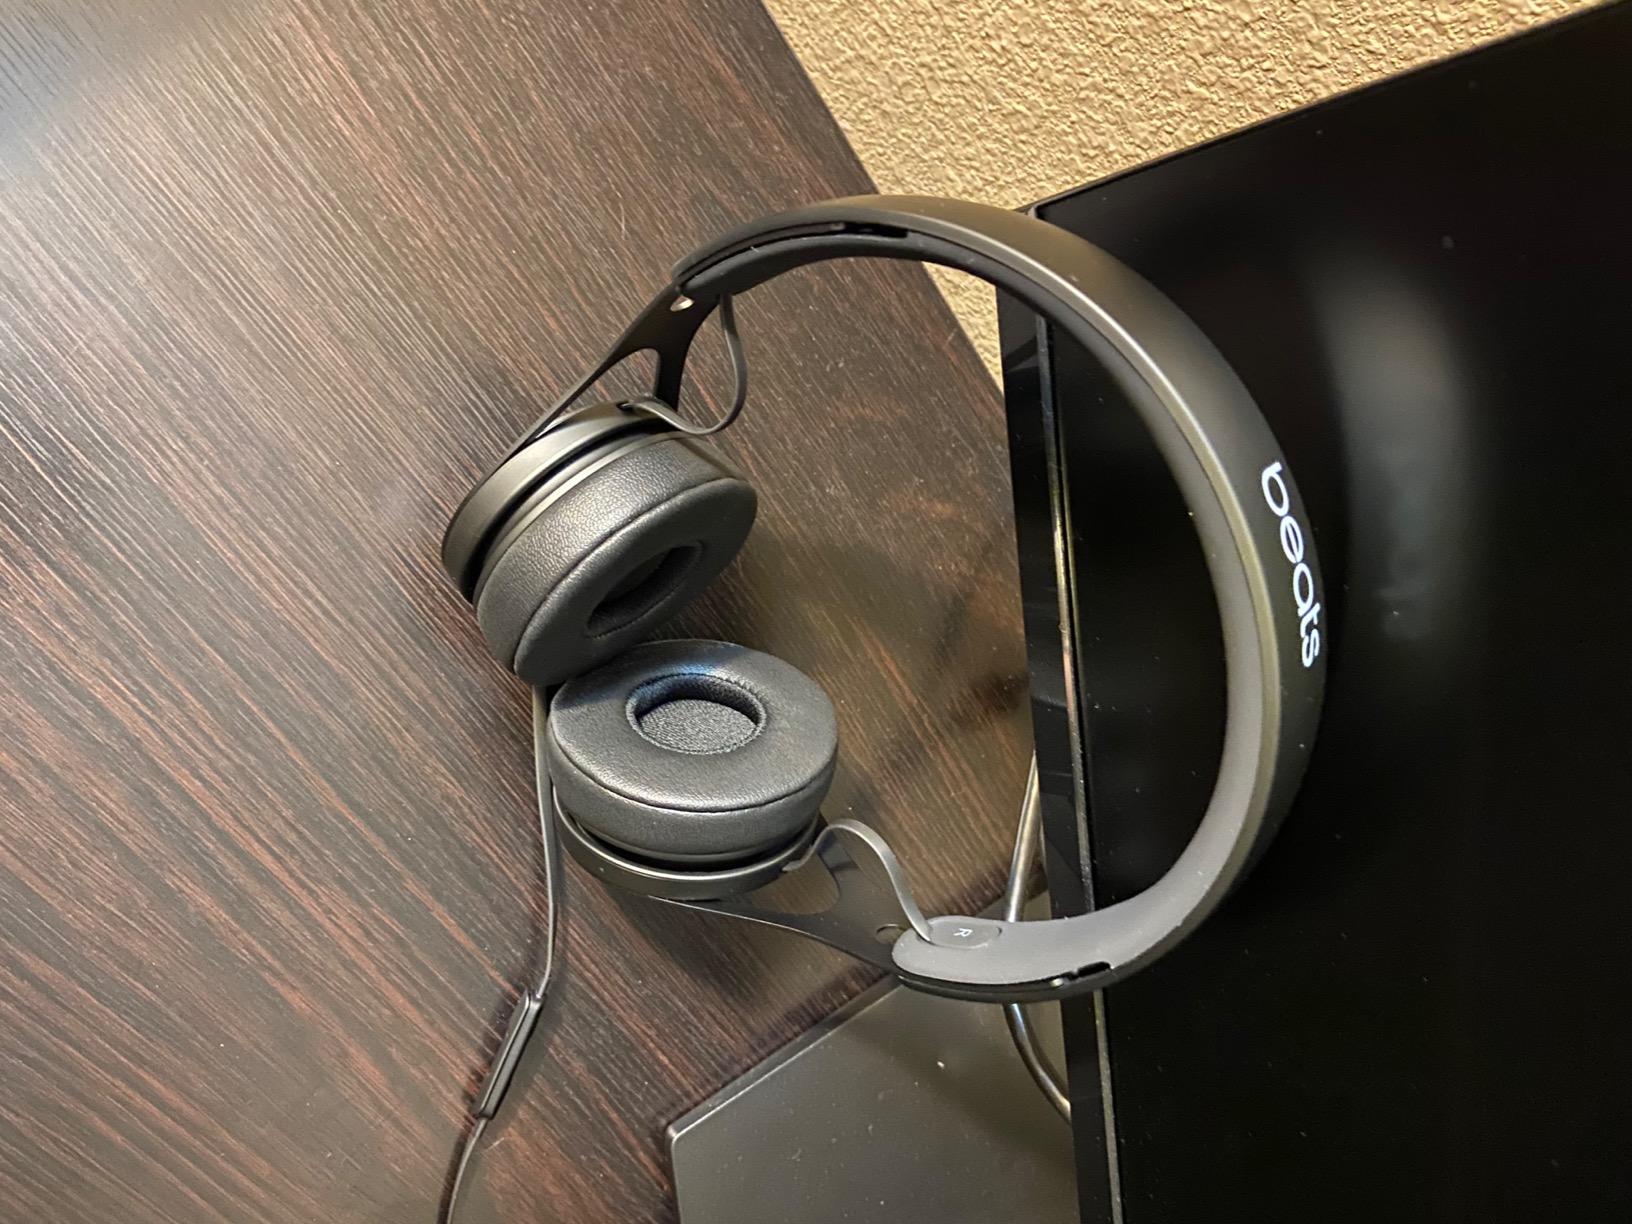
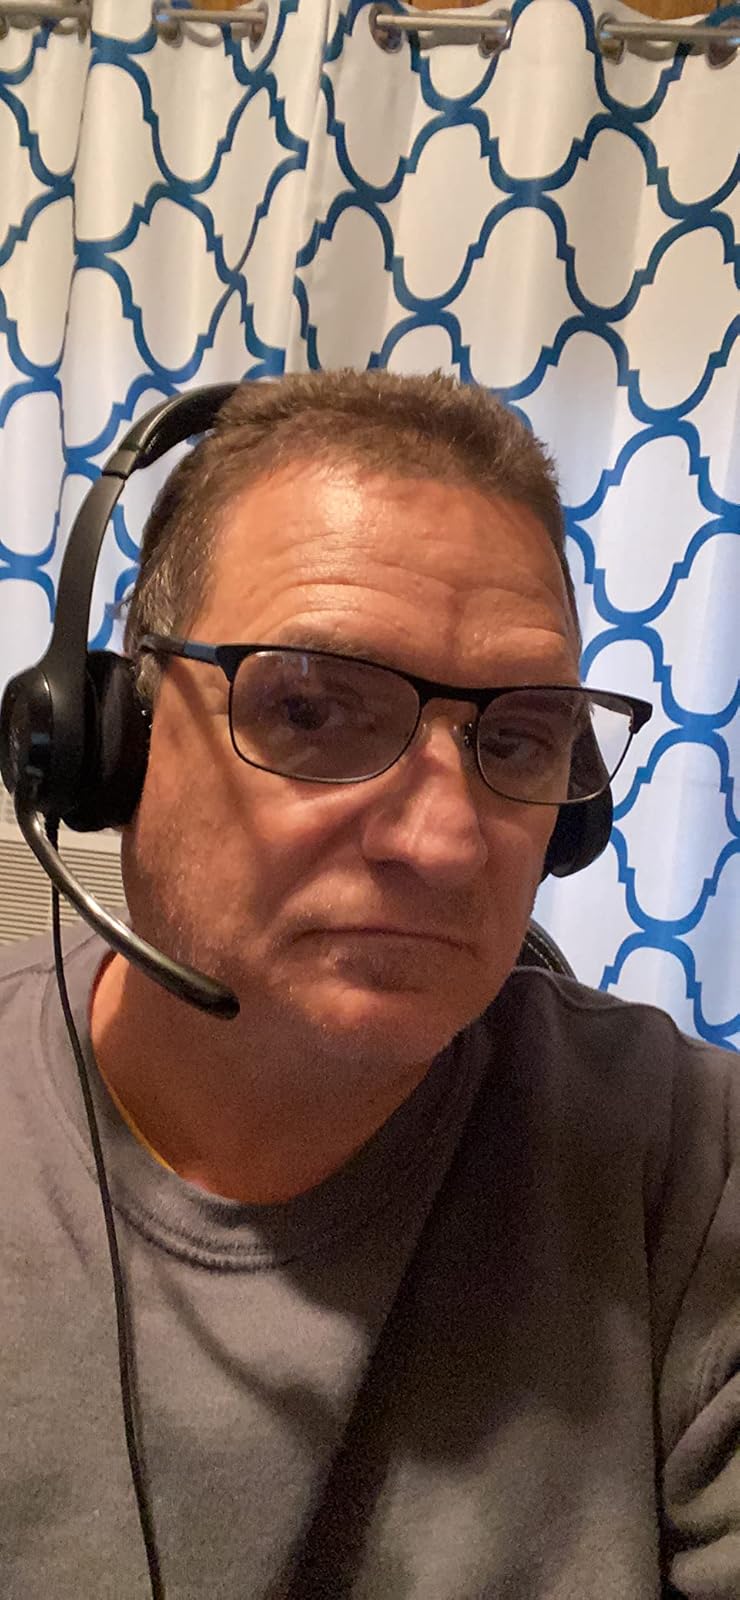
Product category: headphones
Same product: no